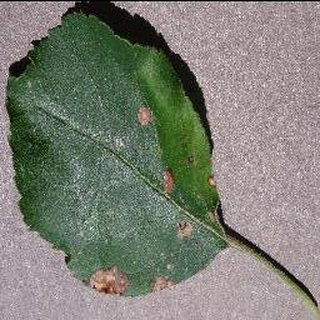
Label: apple_black_rot